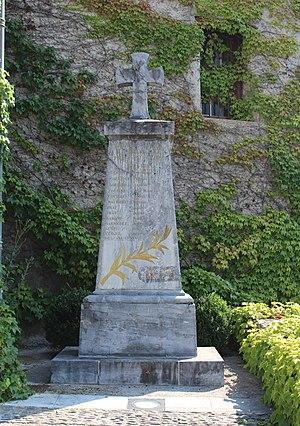
Monument aux morts d'Arcizans-Avant (Hautes-Pyrénées)
Les monuments aux morts de la guerre 1914-1918 peuvent être surmontés d'éléments symbolisant :
Arcizans-Avant est une commune française située dans le département des Hautes-Pyrénées, en région Occitanie.